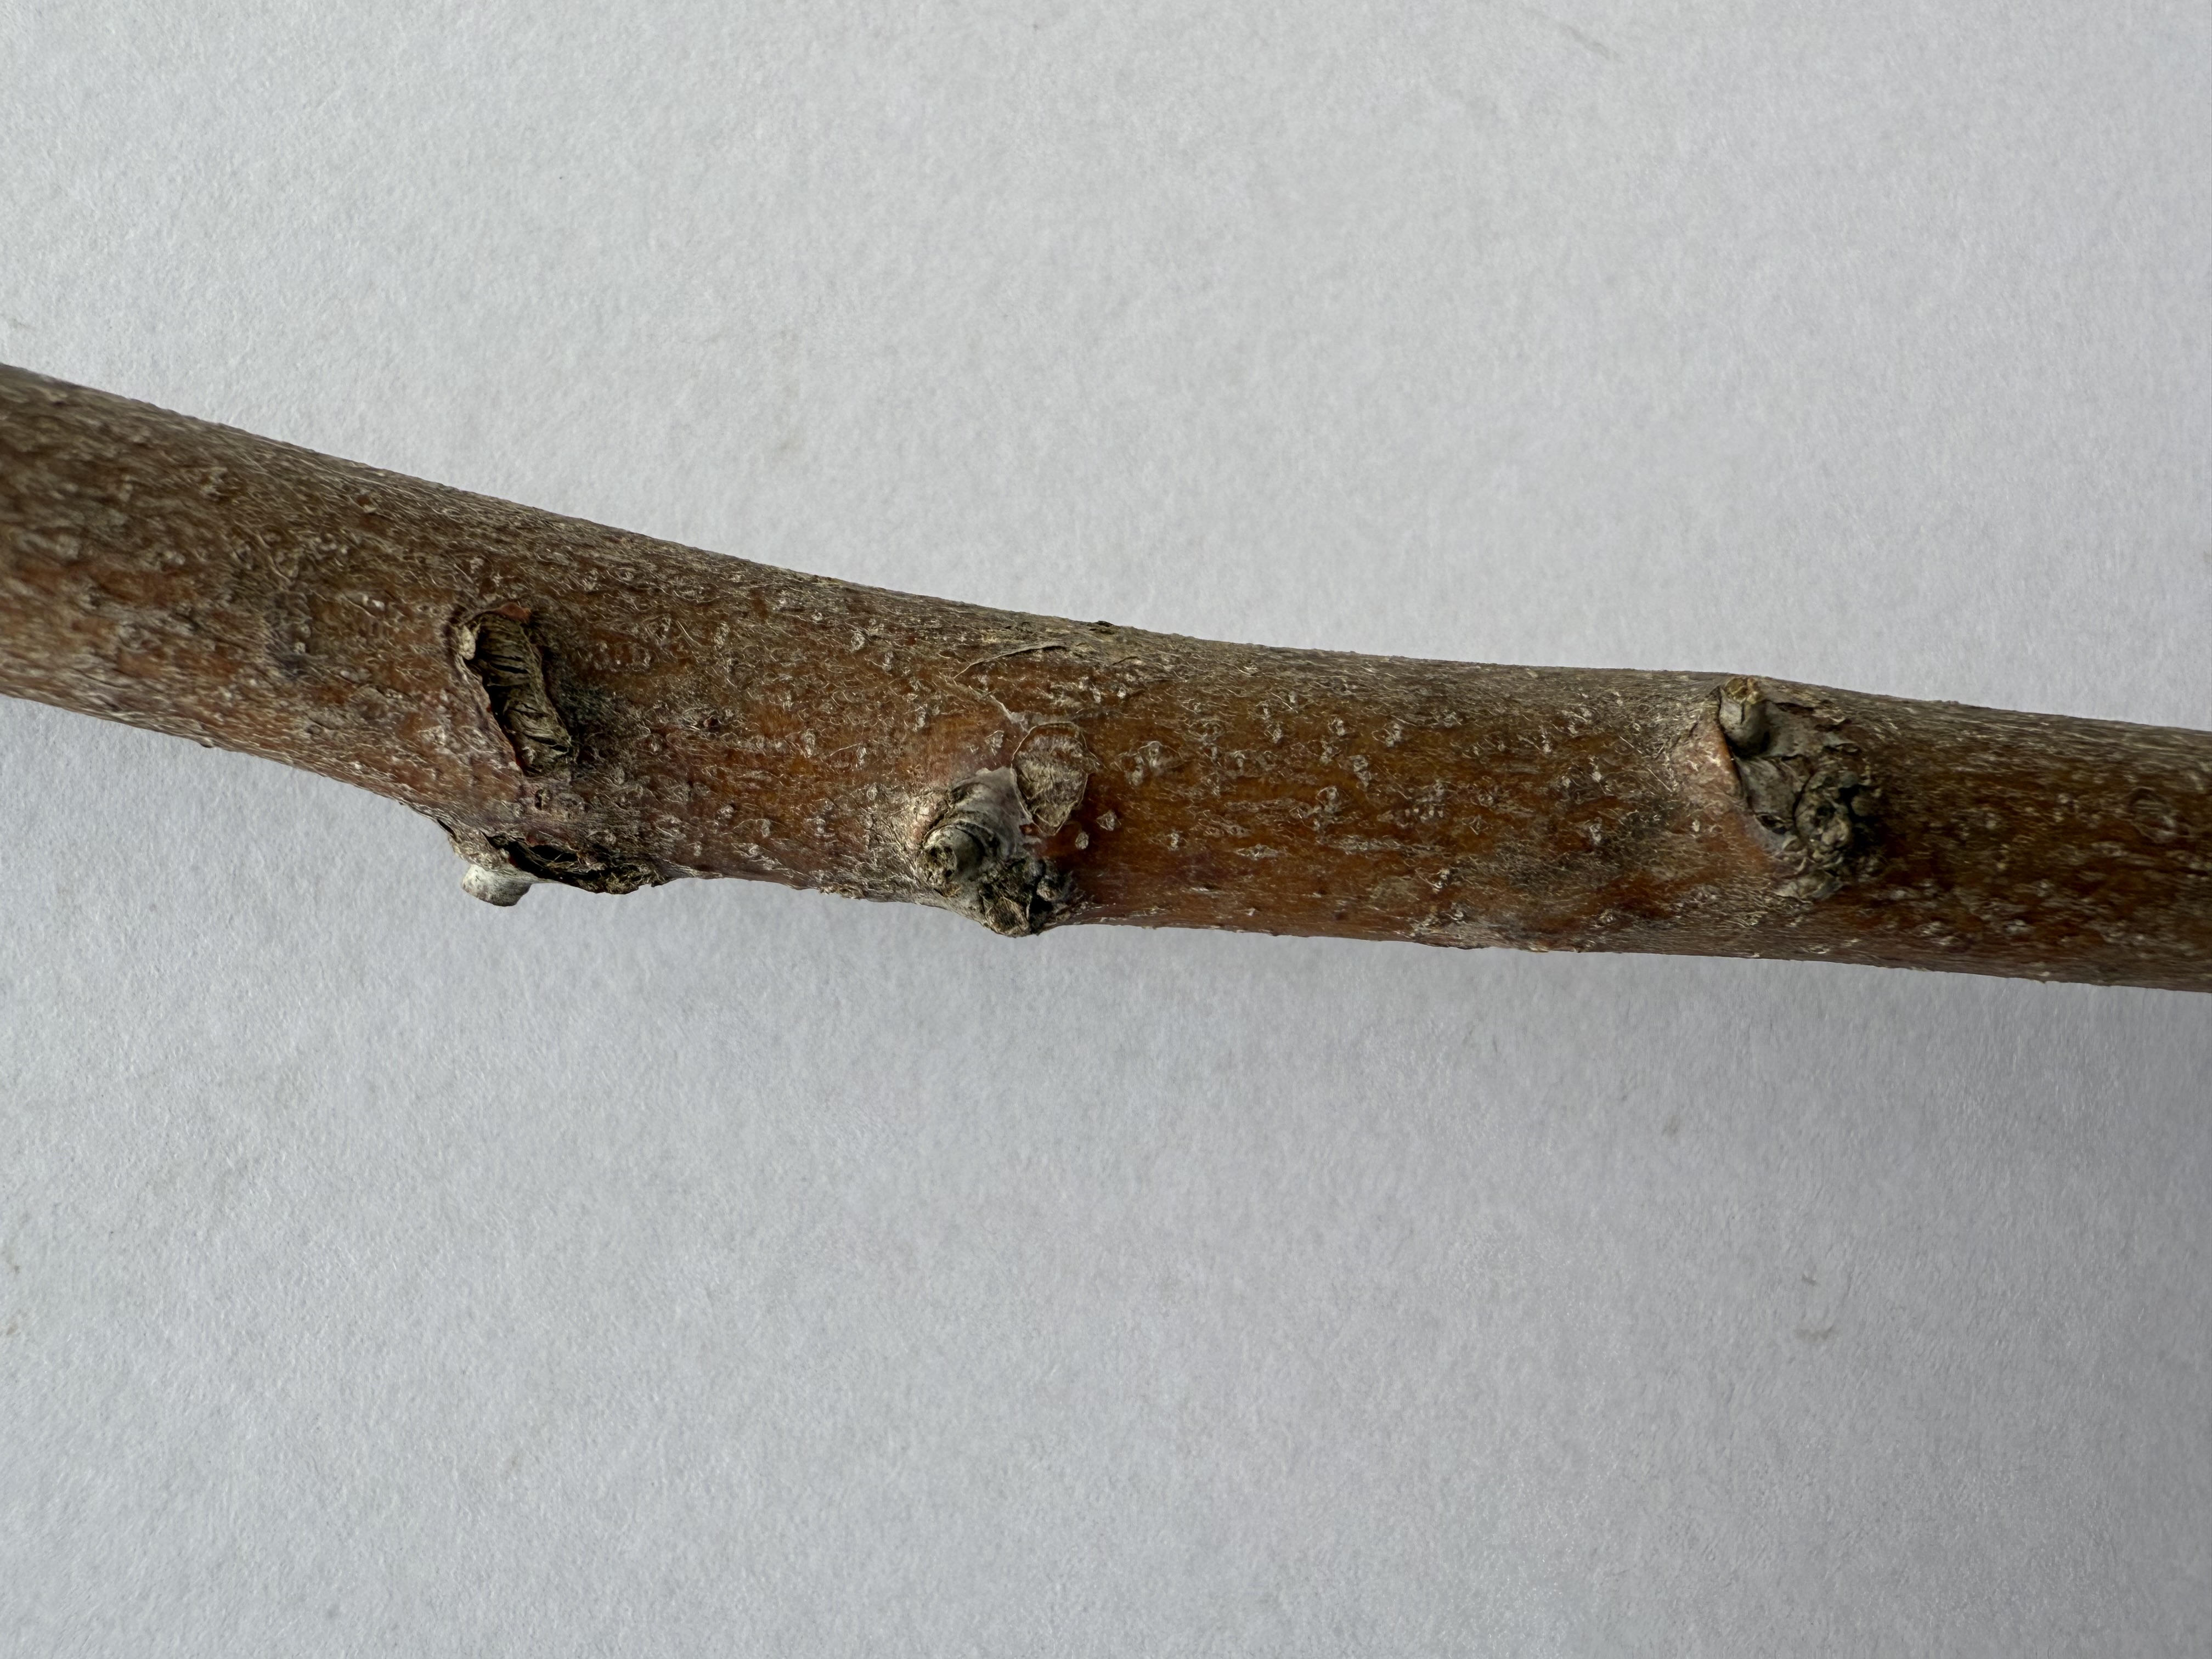
Variety: Jujube